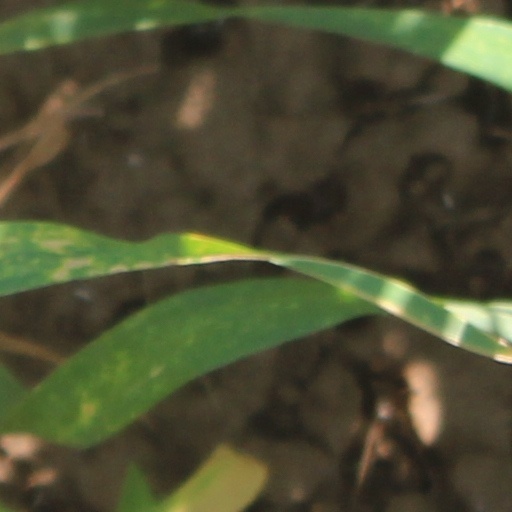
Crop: wheat